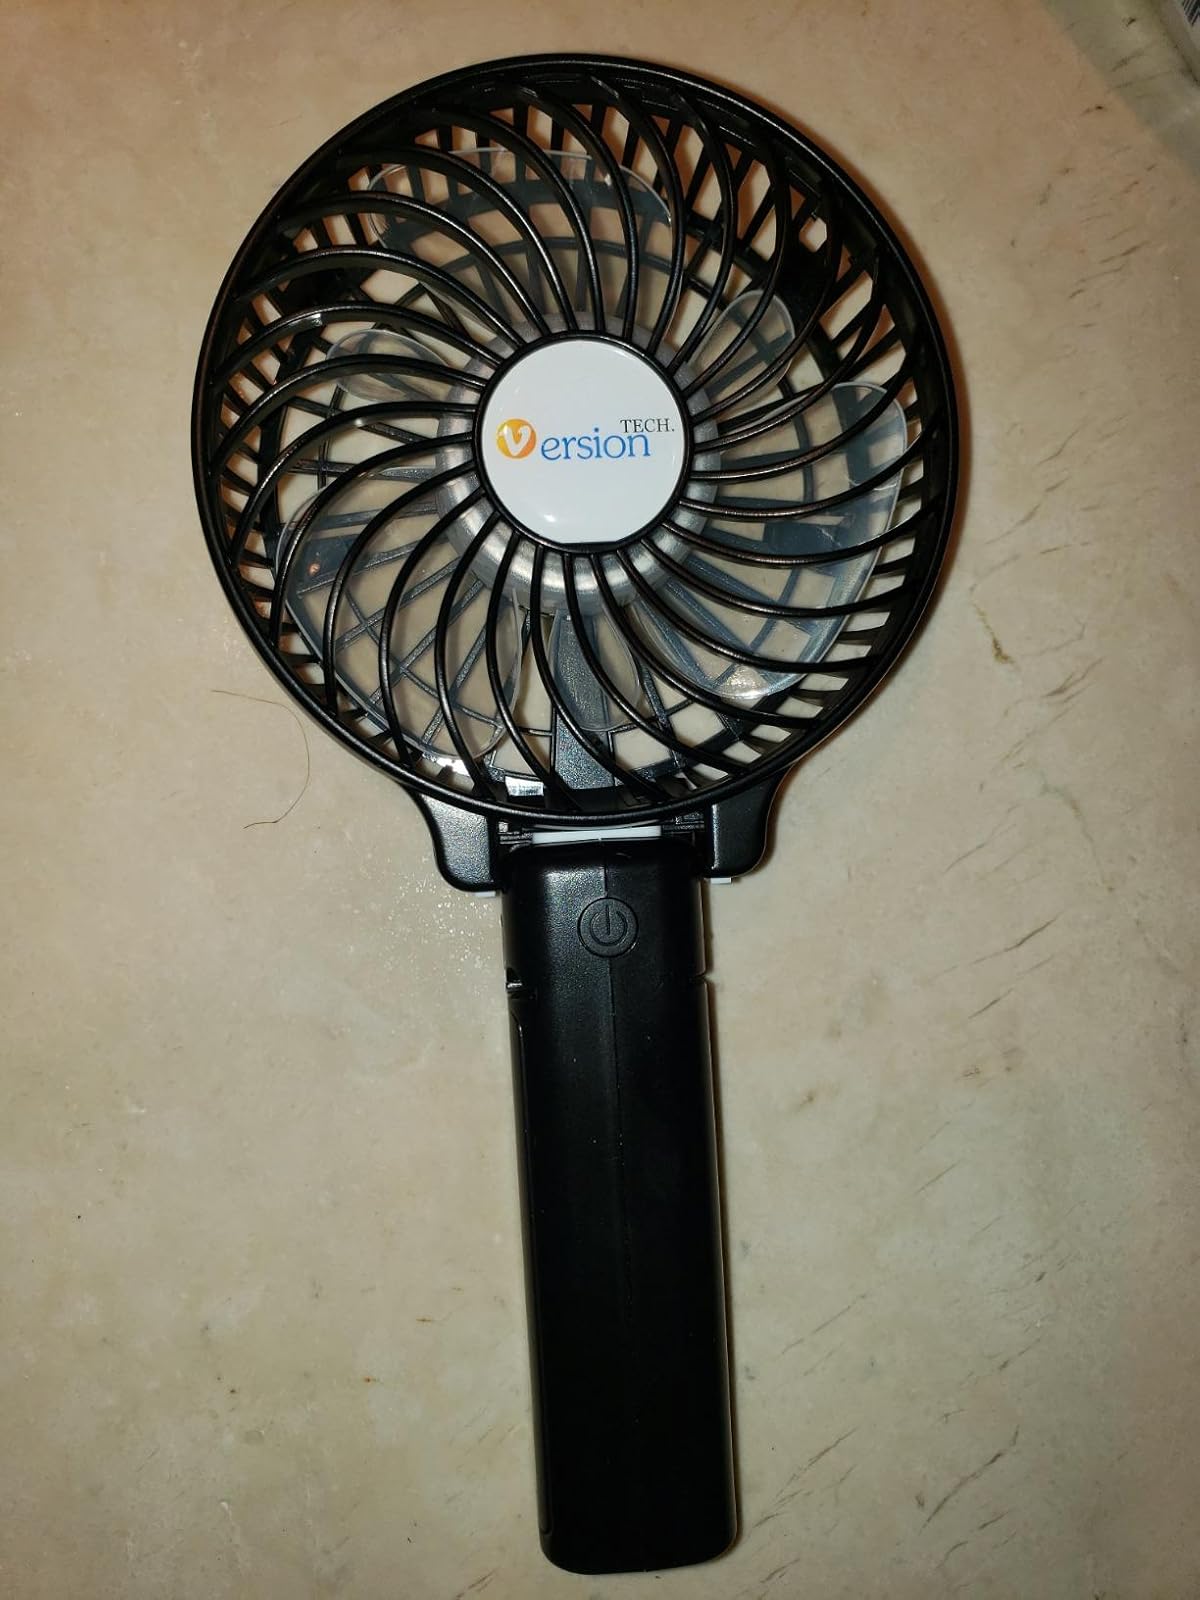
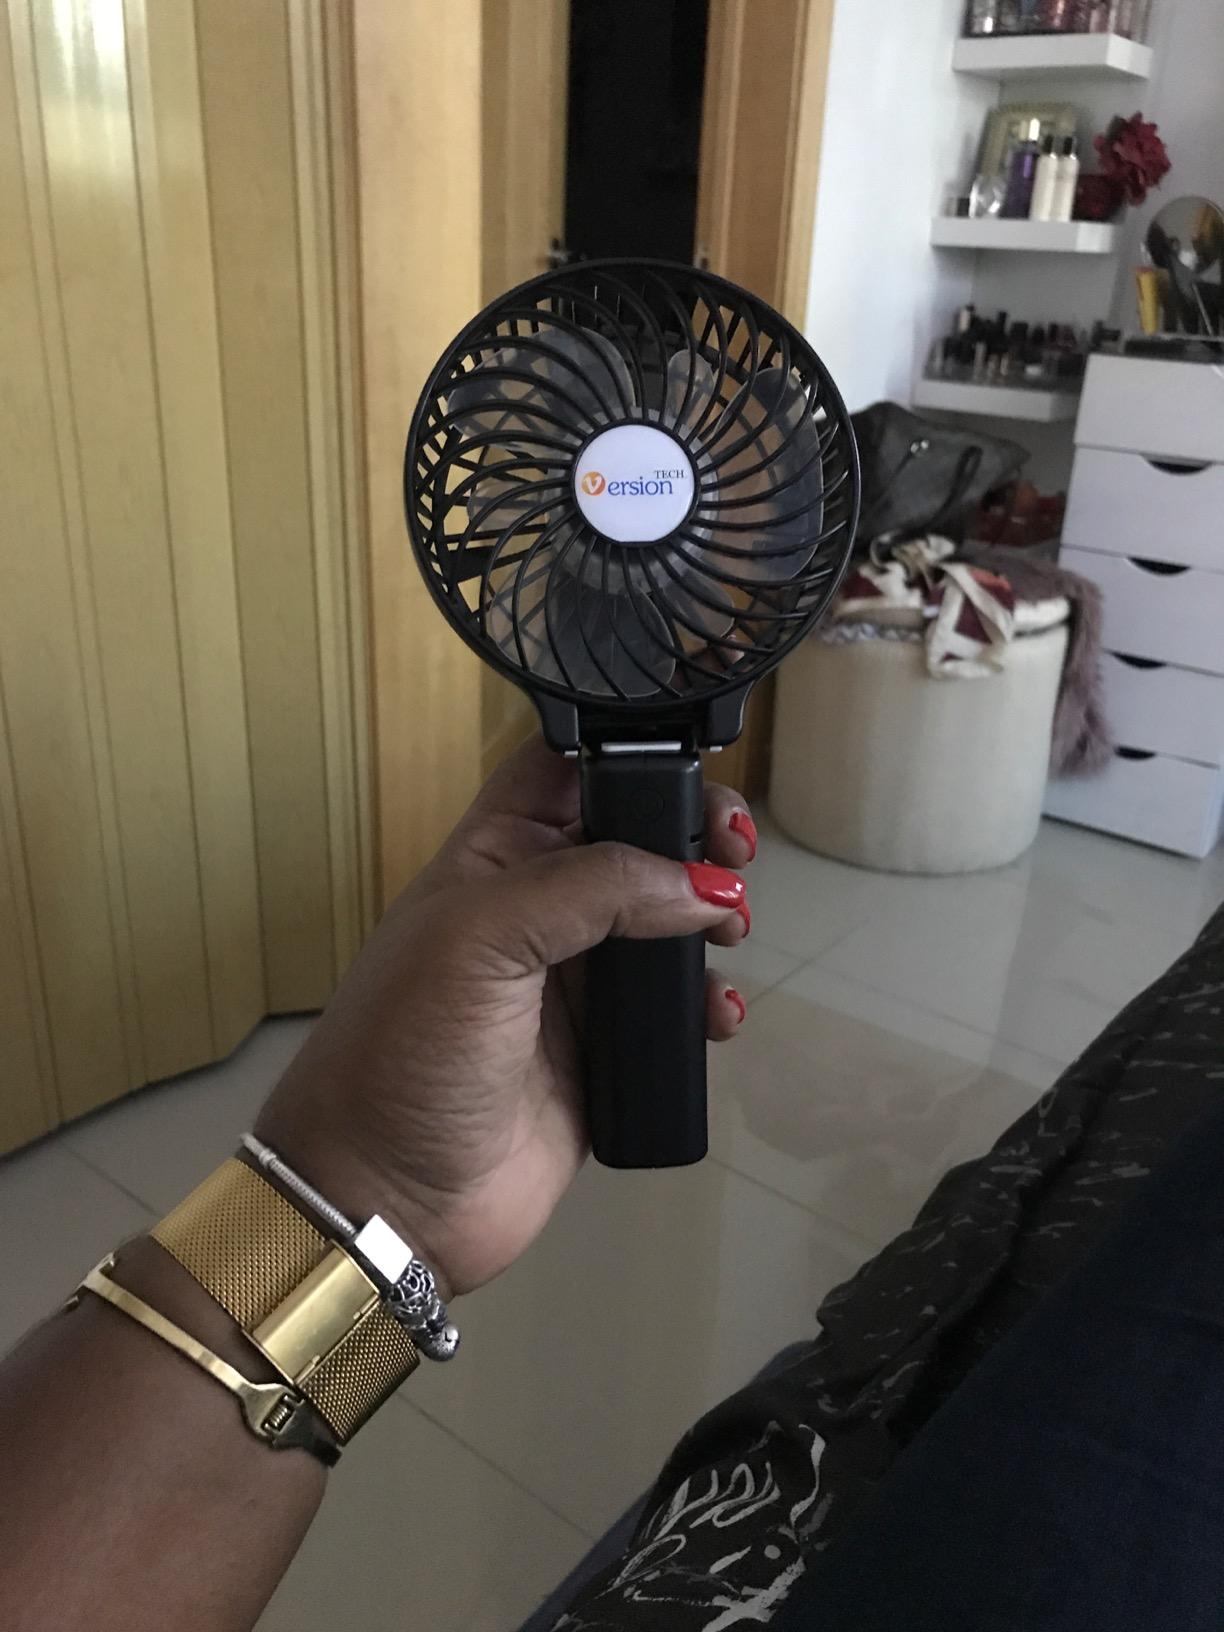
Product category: fan
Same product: yes